Daniël Boissevain

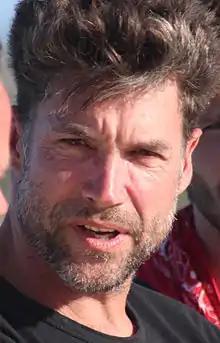
Daniël Boissevain, 2015

Daniël Boissevain (born 29 June 1969) is a Dutch actor. He has appeared in more than fifty films since 1992.